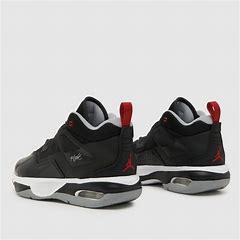
Brand: Jordan
Model: Stay Loyal 3